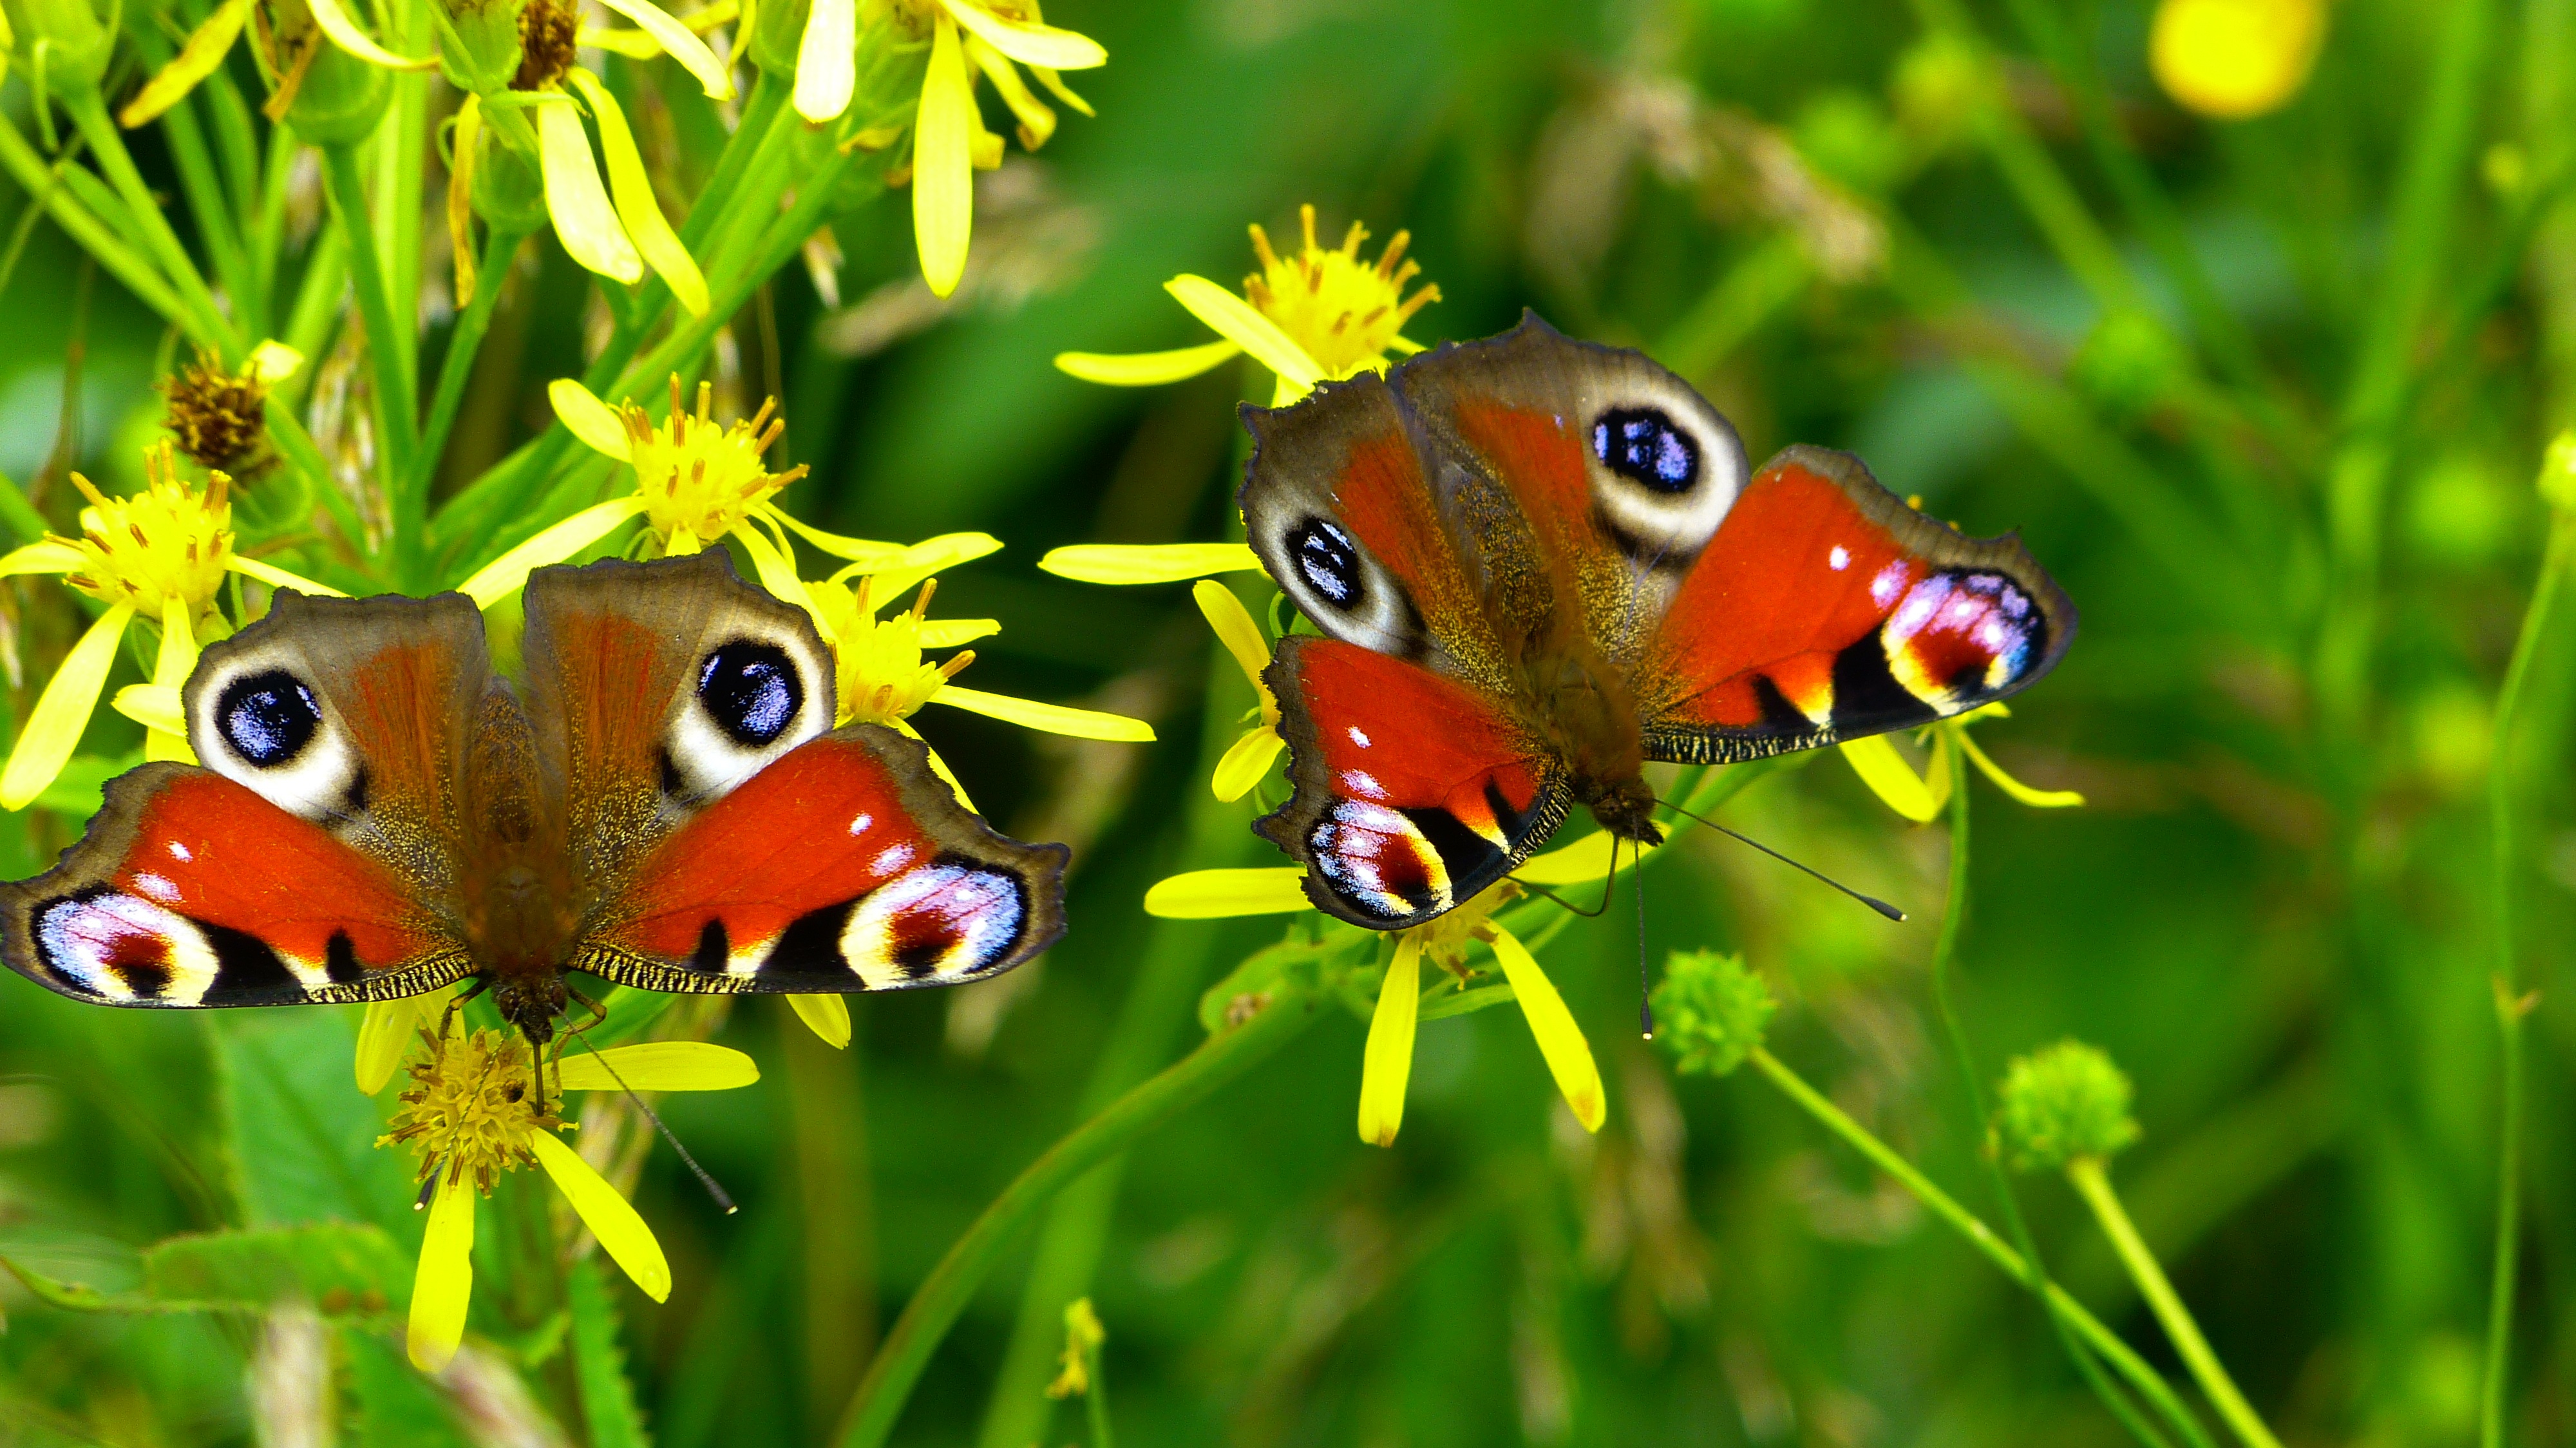
nature, grass, meadow, flower, wildlife, insect, butterfly, fauna, ladybird, invertebrate, macro photography, arthropod, butterfly peacock, inachis io, moths and butterflies